Louis Charles d'Hervilly

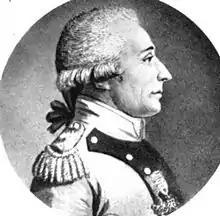
Louis Charles d'Hervilly

Louis Charles Le Cat, comte d'Hervilly (26 February 1756 – 14 November 1795) was a French nobleman, military officer and counter-revolutionary. He was one of the leaders of the abortive landing at Quiberon. His daughter married the general Marie-François Auguste de Caffarelli du Falga.